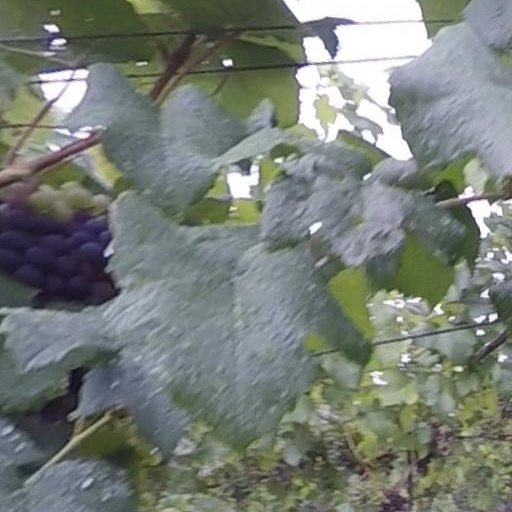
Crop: grape